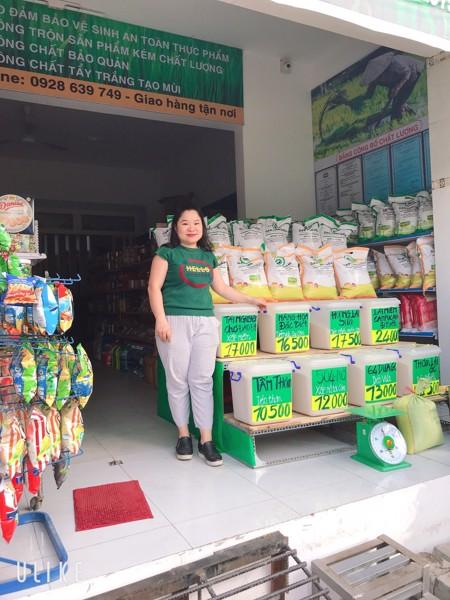
có một cô gái mặc áo xanh lục ở bên kệ hàng gạo